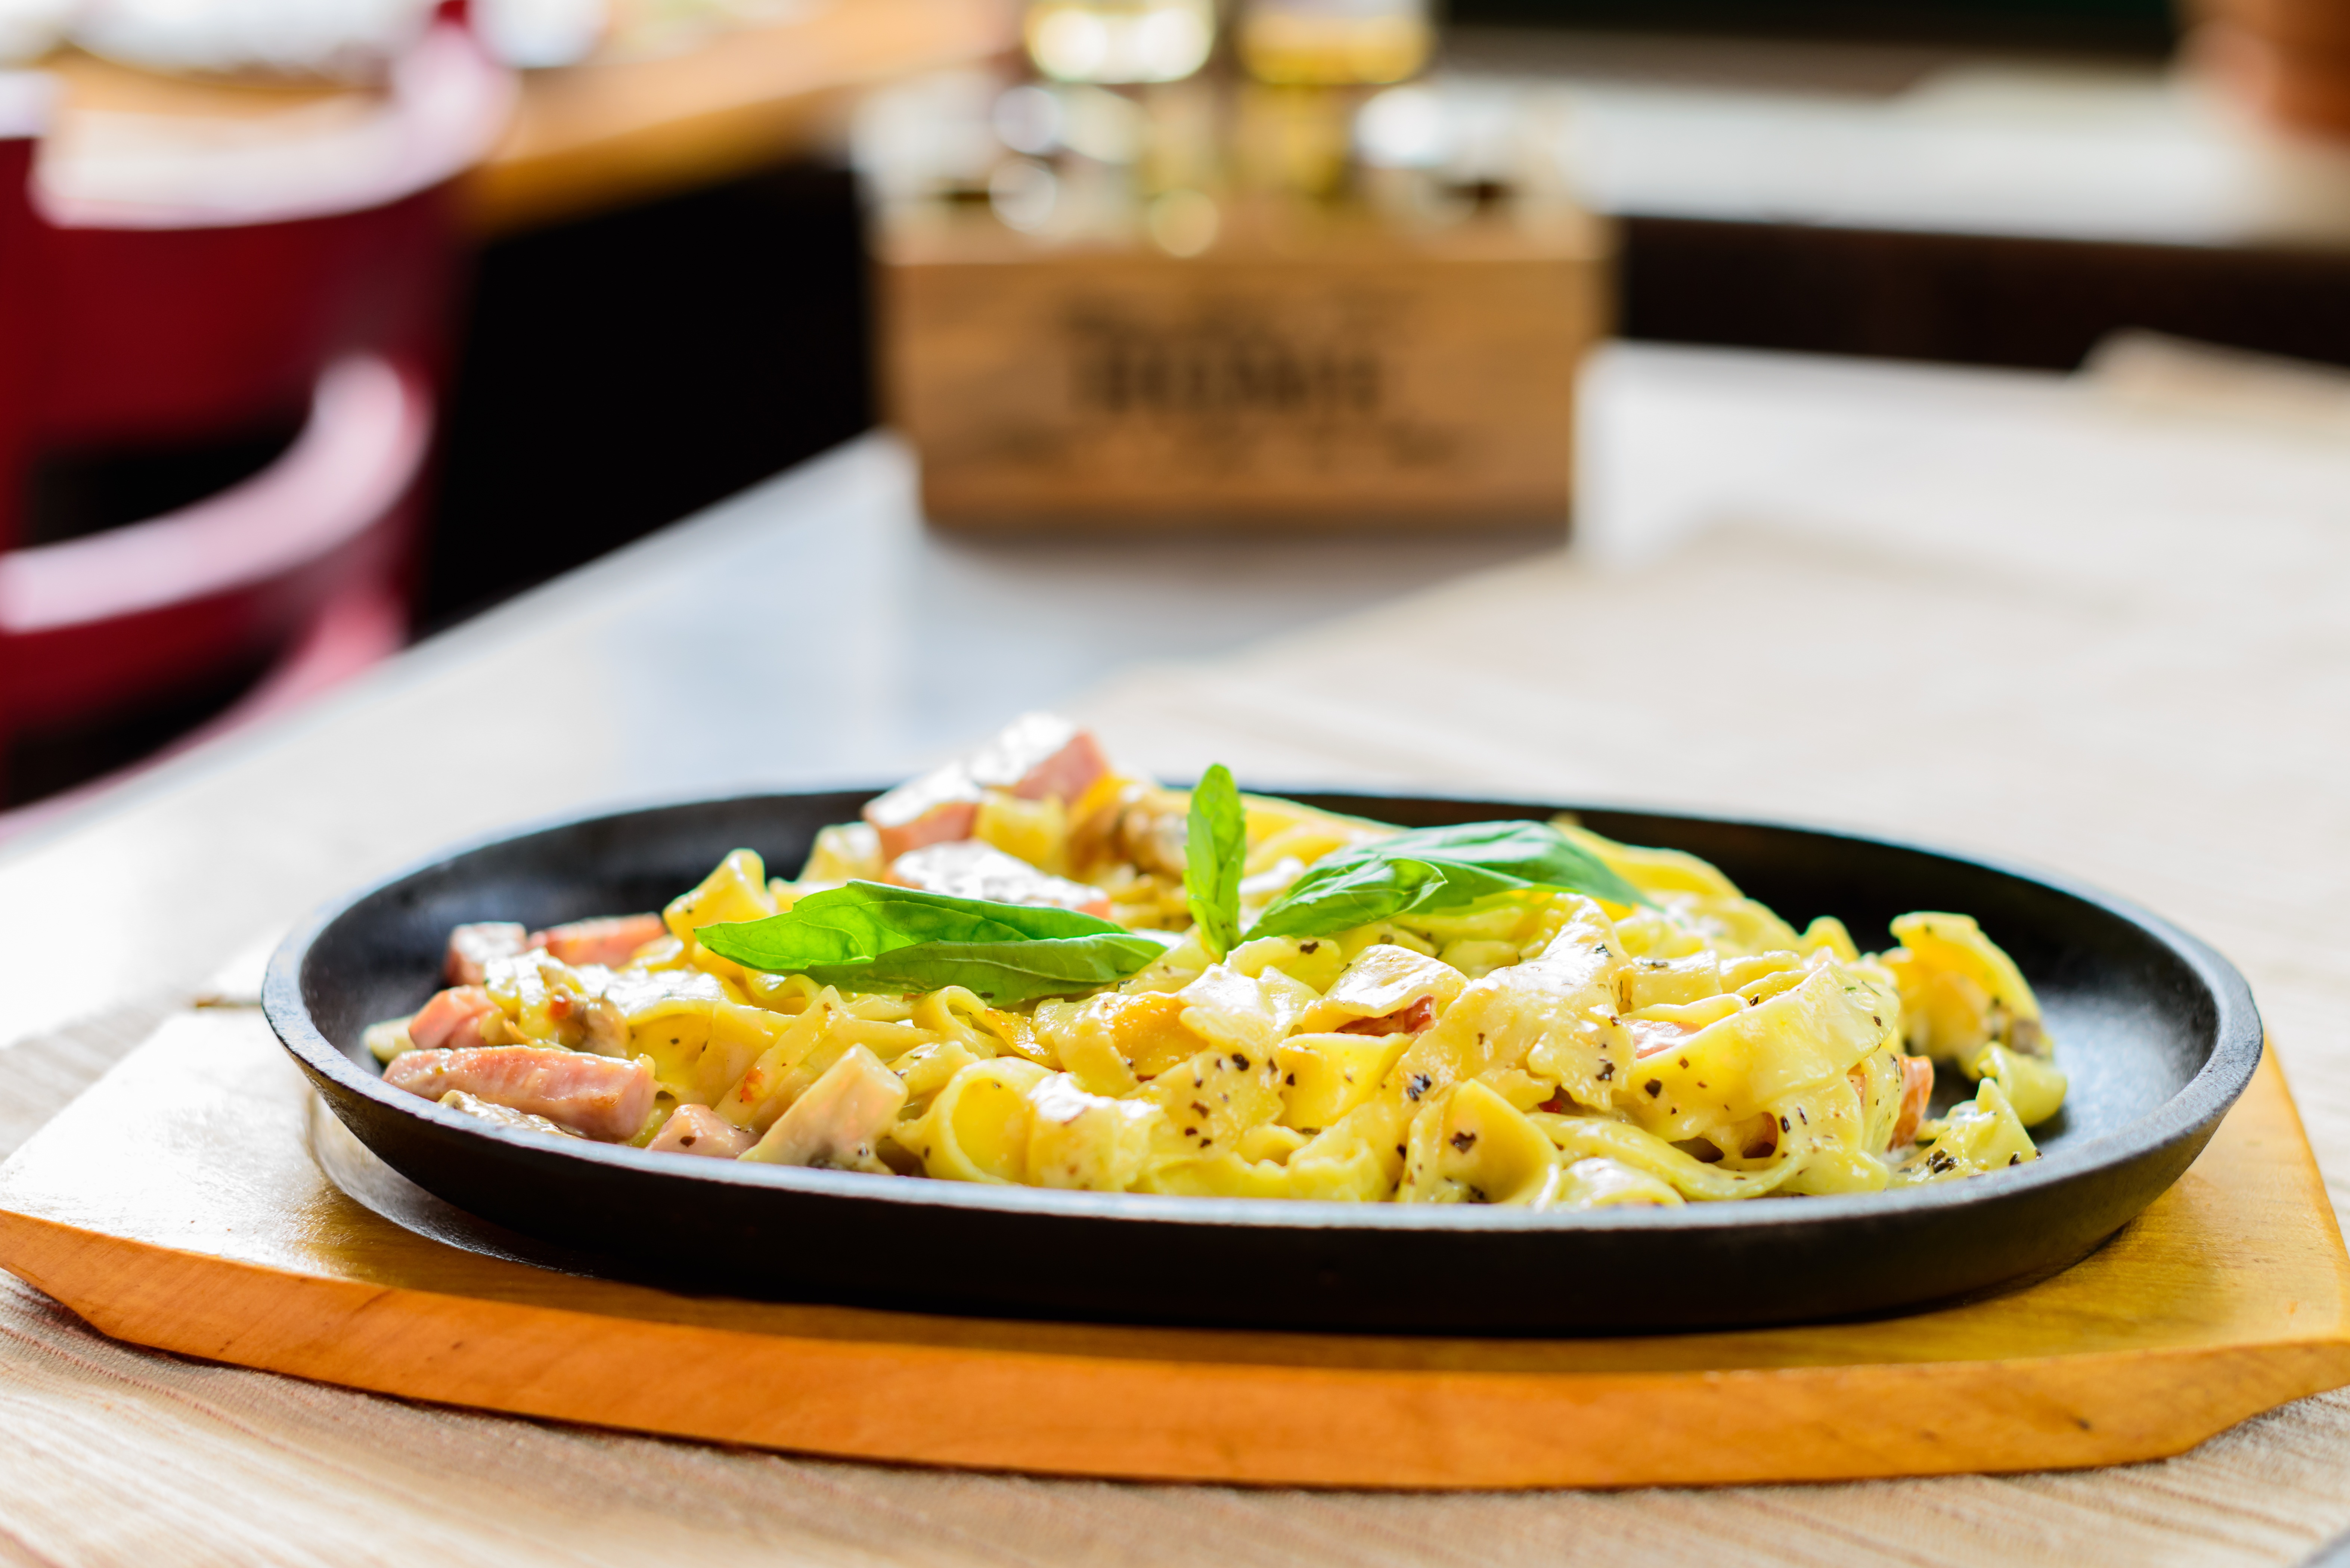
restaurant, dish, meal, food, produce, italy, breakfast, eat, cuisine, delicious, pasta, basil, dinner, italian food, european food, spageti